Norman Lamm

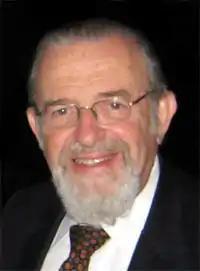
Rabbi Lamm, 2007

Norman Lamm (December 19, 1927 – May 31, 2020) was an American Modern Orthodox rabbi, scholar, academic administrator, author, and Jewish community leader. He was the Chancellor of Yeshiva University until he announced his retirement on July 1, 2013.